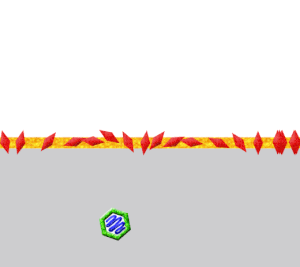
L’enveloppe virale est une structure externe existant chez certains virus. Elle consiste en une membrane lipidique constituée à partir de la membrane en double couche de la cellule hôte, et de protéines virales qui y sont insérées. L'enveloppe virale contient habituellement une capside contenant l'acide nucléique viral. Selon l'espèce de virus, l'enveloppe provient de la membrane extérieure de la cellule, ou de celles du réticulum endoplasmique, par exemple de l'appareil de Golgi au sein de la cellule.